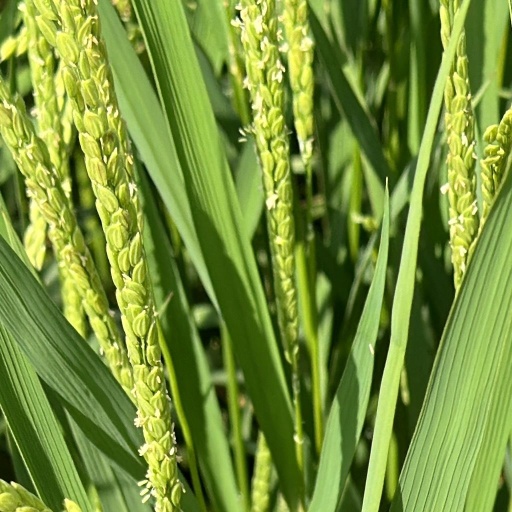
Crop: rice